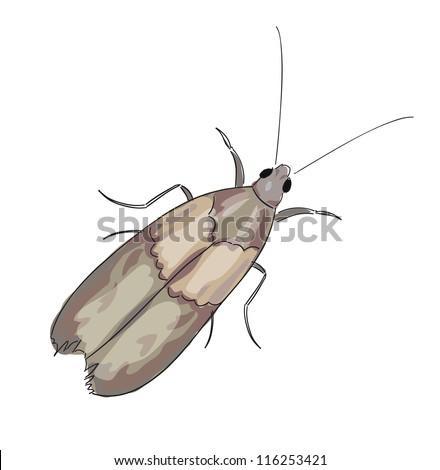
moth on a white background .